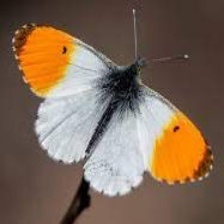
Species: ORANGE TIP
Butterfly family (ImageNet category): cabbage_butterfly